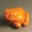
Label: frog